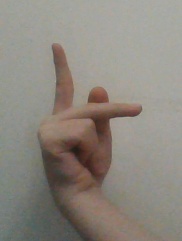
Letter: dha